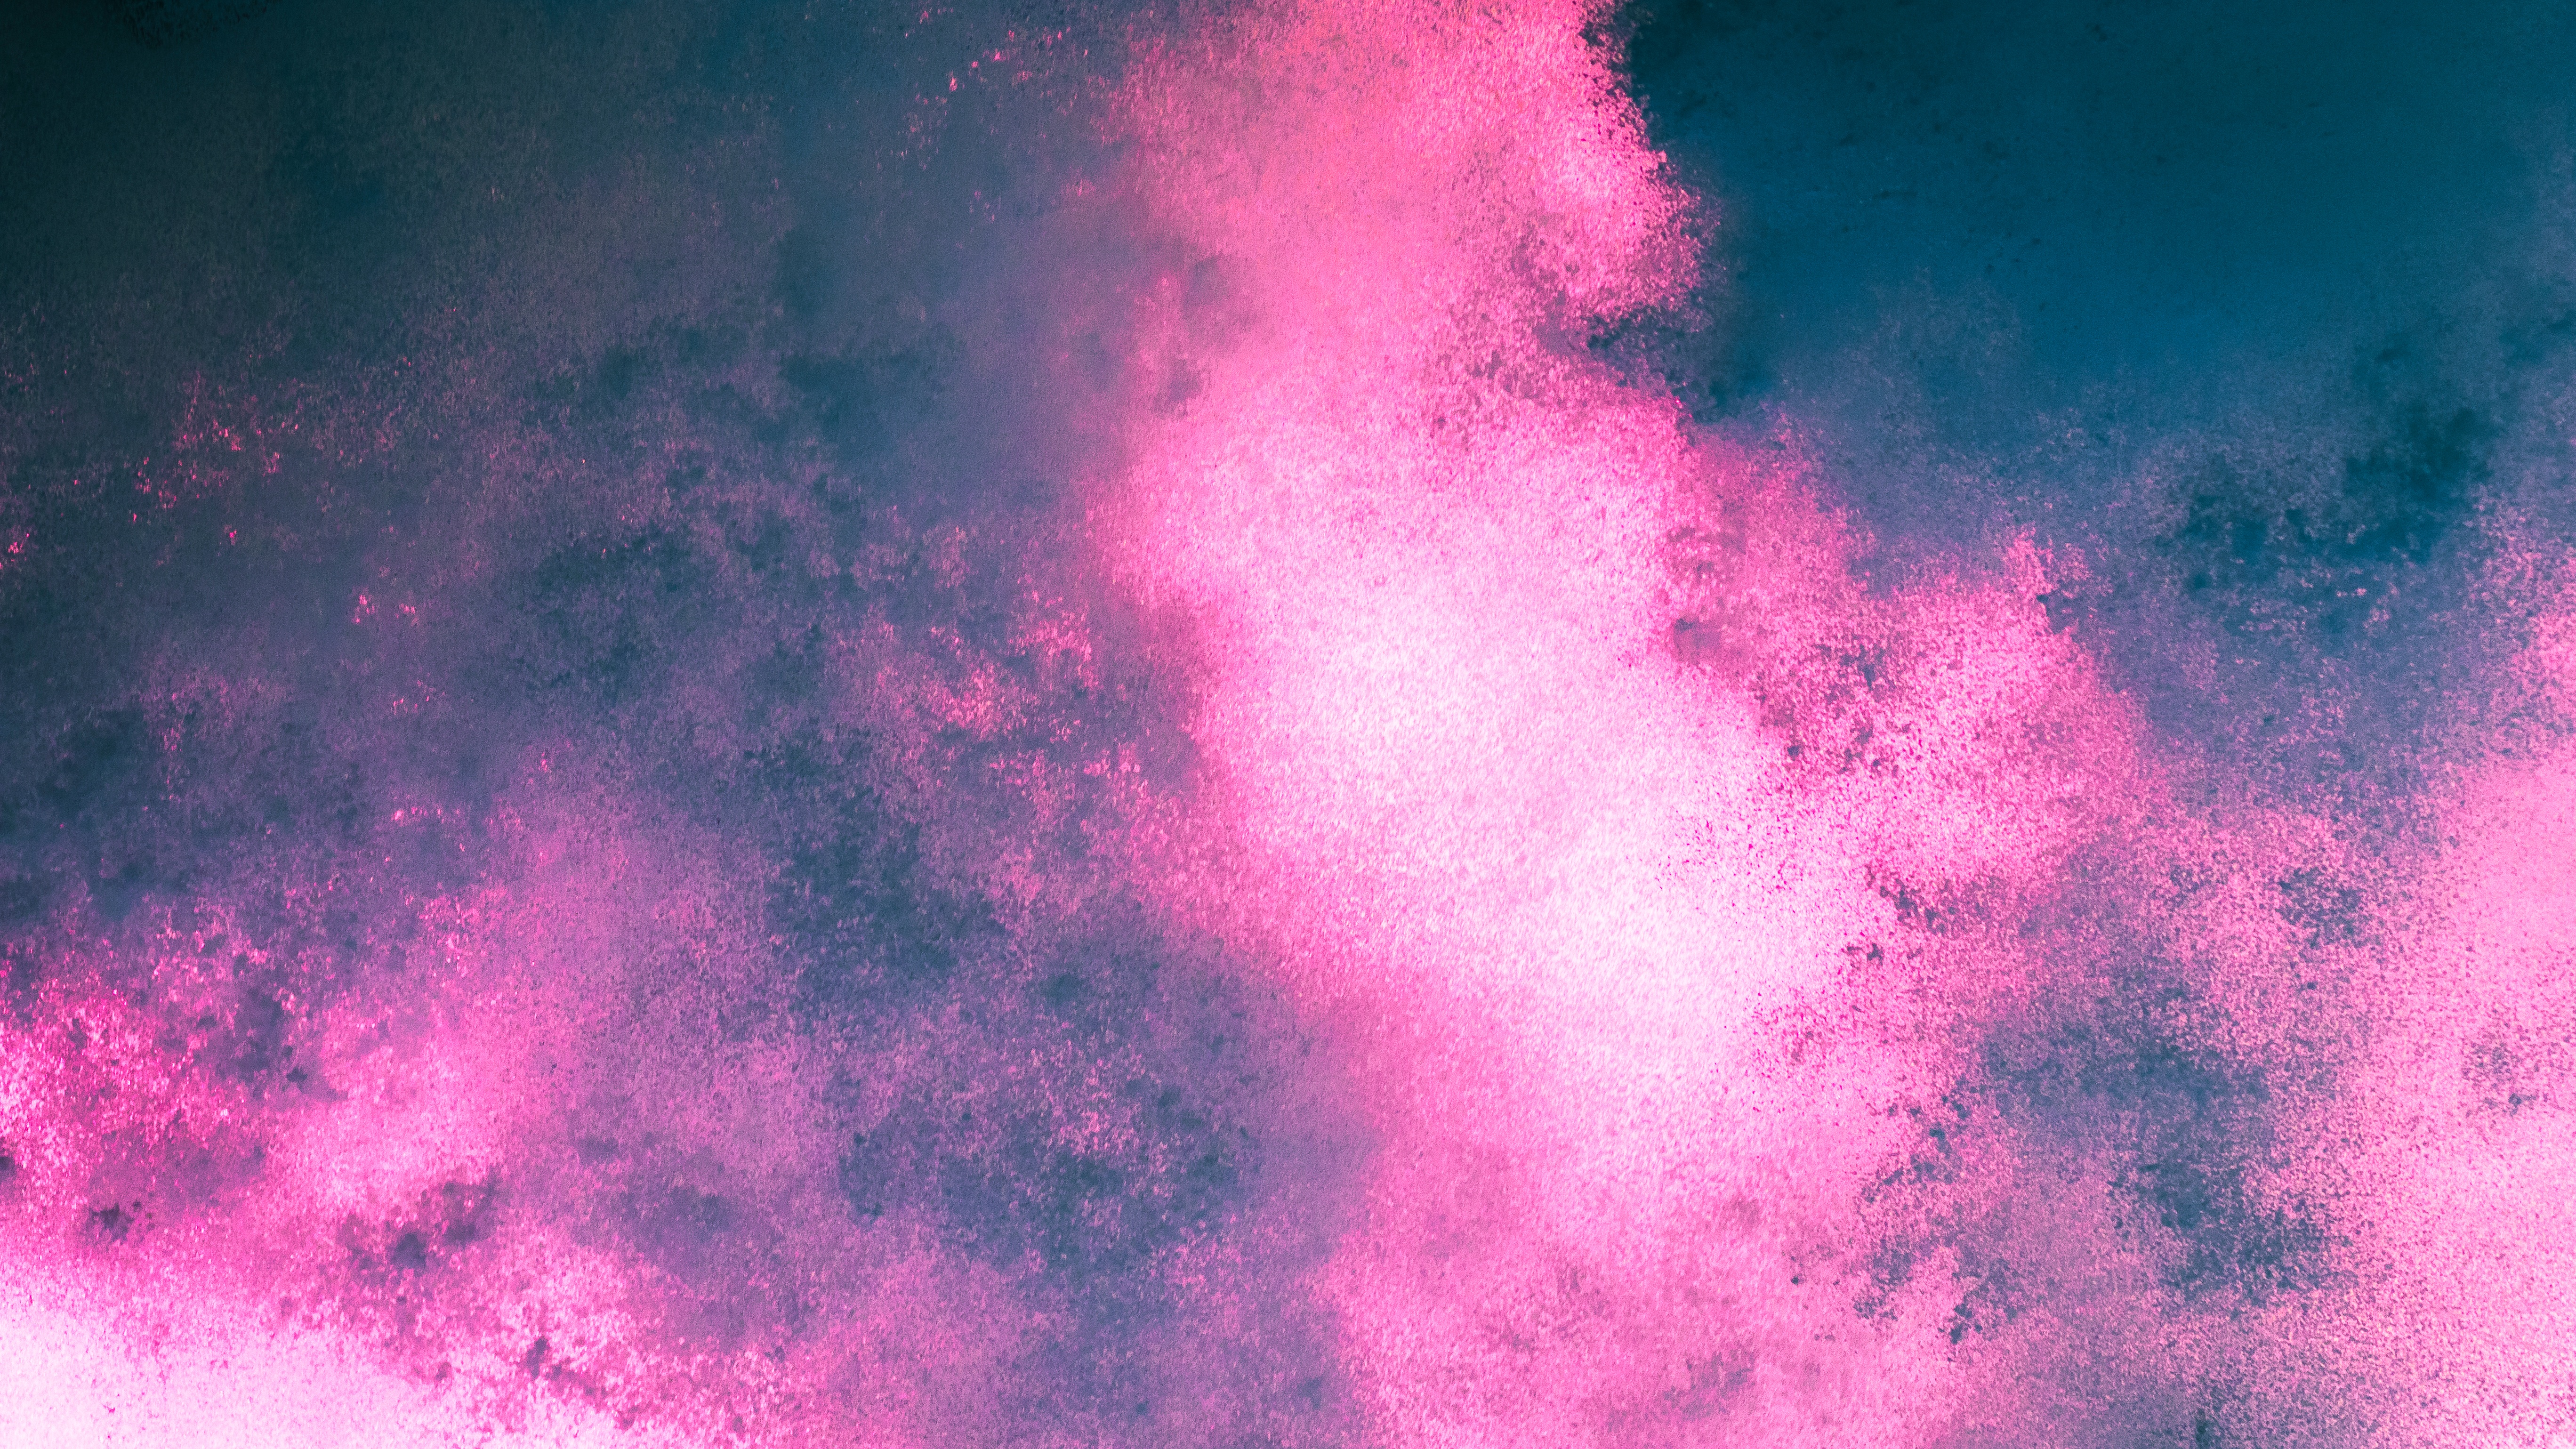
cloud, sky, texture, atmosphere, color, nebula, outer space, meteorological phenomenon, computer wallpaper, geological phenomenon